Leonard Ames Farmhouse

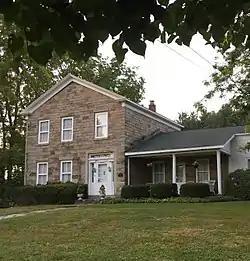

Leonard Ames Farmhouse is a historic home located at Mexico in Oswego County, New York. It is a large, Federal-style residence. The first section is a small -story structure built about 1815. It was enlarged by the addition of a large 2-story stone residence and with a -story wing built in 1835.